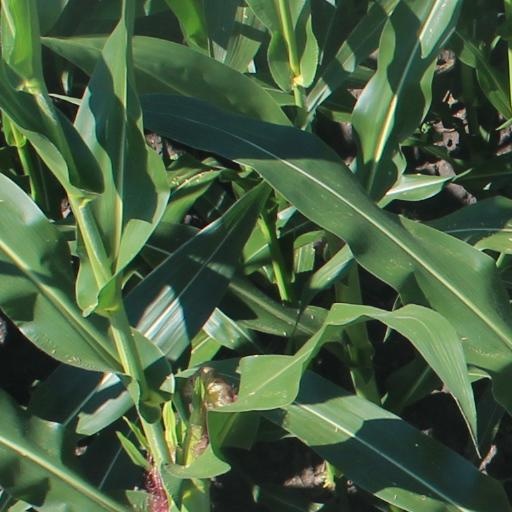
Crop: maize; corn